Renate Bertlmann

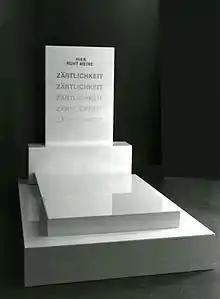
Hier ruht meine Zärtlichkeit, 1976

Renate Bertlmann was born in Vienna on the 28 February 1943. Renate's mother encouraged her daughter's artistic talent from an early age and she received her first camera at the age of fourteen from her uncle, Josef Mattiazzo. Between 1963 and 1964 she was in Oxford where she studied English and prepared for her entrance examination for the Academy of Fine Arts in Vienna, which she passed at the first attempt.